Barricade (2007 film)

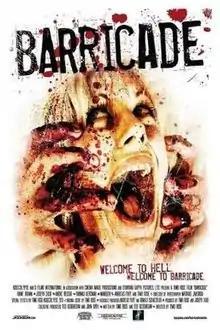
Theatrical release poster by Jason Beam Studios

Barricade is a 2007 horror–splatter feature film directed by Timo Rose, written by Timo Rose and Ted Geoghegan, and starring American actors Raine Brown and Joe Zaso and Germany's André Reissig, Thomas Kercmar, Manoush, and Andreas Pape.